Methods used by advocacy groups

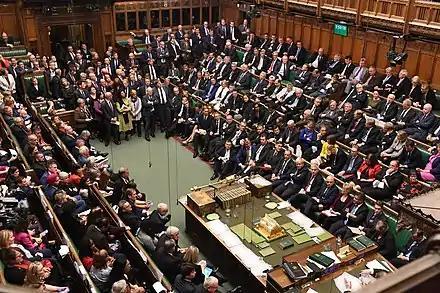
A debate in the House of Commons in the UK

In most liberal democracies, advocacy groups tend to use the bureaucracy as the main channel of influence – in liberal democracies, this is where the decision-making power lies. The aim of advocacy groups in this situation is to influence a member of the legislature to support their cause, by voting a certain way in the legislature. Access to this channel is generally restricted to groups with insider status, such as large corporations and trade unions; groups with outsider status are typically unable to meet with ministers or other members of the bureaucracy to discuss policy.